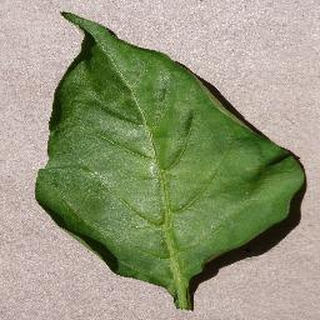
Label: healthy_bell_pepper